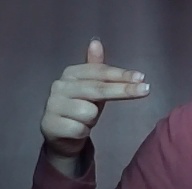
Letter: ghain